Describe the emotion expressed in this image:  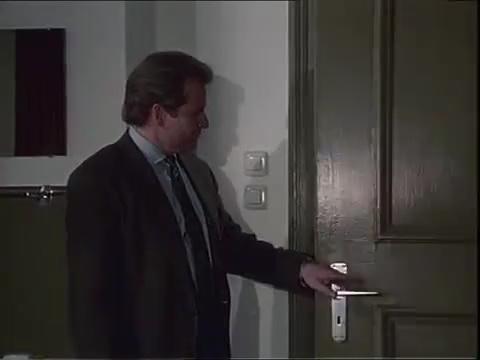
This person displays Suffering, valence and arousal with low intensity.